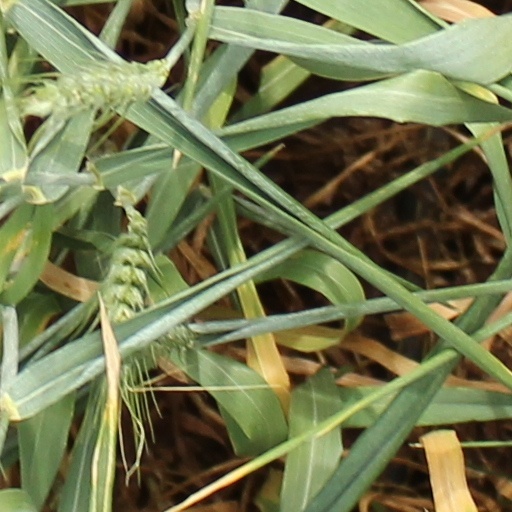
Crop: wheat